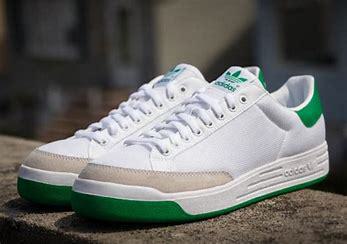
Brand: Adidas
Model: Rod Laver